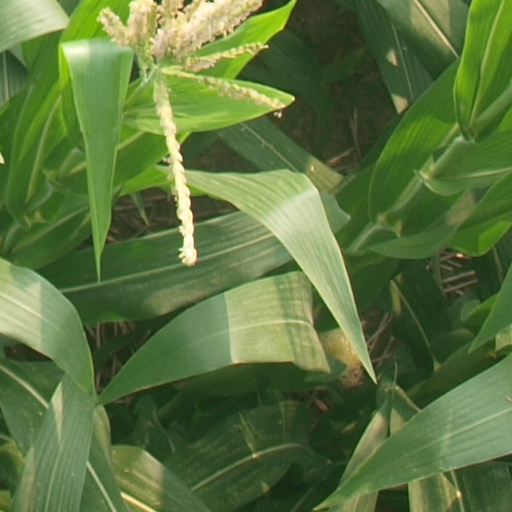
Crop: maize; corn